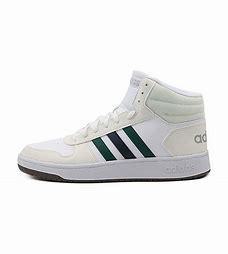
Brand: adidas
Model: neo Adidas NEO Hoops 2